UNIVAC LARC

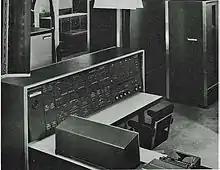
UNIVAC LARC at Livermore

The UNIVAC LARC, short for the "Livermore Advanced Research Computer", is a mainframe computer designed to a requirement published by Edward Teller in order to run hydrodynamic simulations for nuclear weapon design. It was one of the earliest supercomputers. It used solid-state electronics.